Ismah

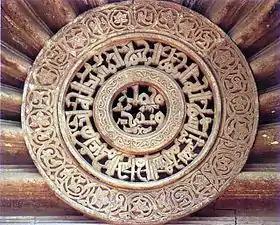
A Fatimid medallion depicting the Purity of Ahl al Bayt

‘Iṣmah or ‘Isma (literally, "protection") is the concept of incorruptible innocence, immunity from sin, or moral infallibility in Islamic theology, and which is especially prominent in Shia Islam. In Shia theology, "ismah" is characteristic of prophets, "imams", and angels. When attributed to human beings, ismah means "the ability of avoiding acts of disobedience, in spite of having the power to commit them". Along with a pure constitution, excellent qualities, firmness against opponents, and tranquility ("as-Sakinah"), ismah is a divine grace bestowed by God.